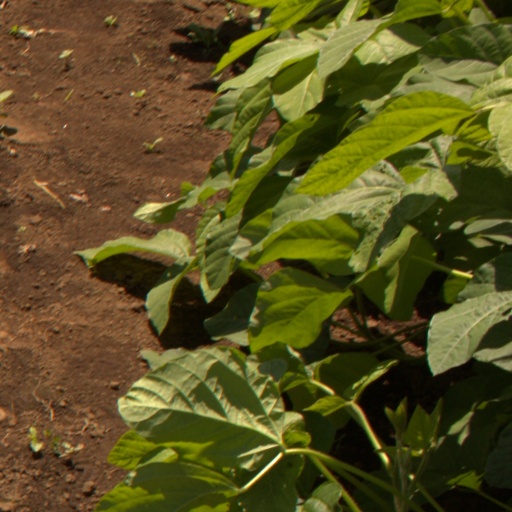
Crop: soybean